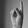
ASL letter: K